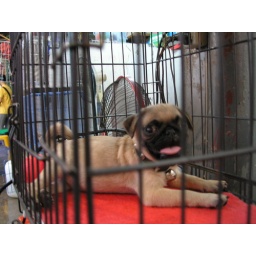
Scott and I spent lots of time exploring Chatuchak market. This pug puppy was living in the animal section